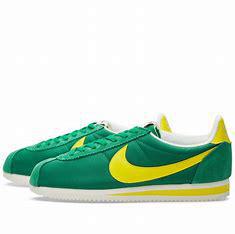
Brand: Nike
Model: Classic Cortez Nylon